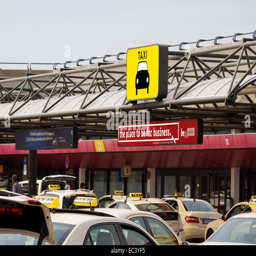
holding space for taxis at the still existing airport